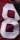
Number: 8